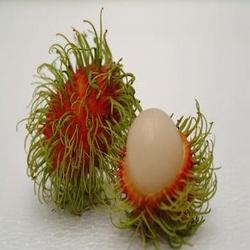
Label: Rambutan